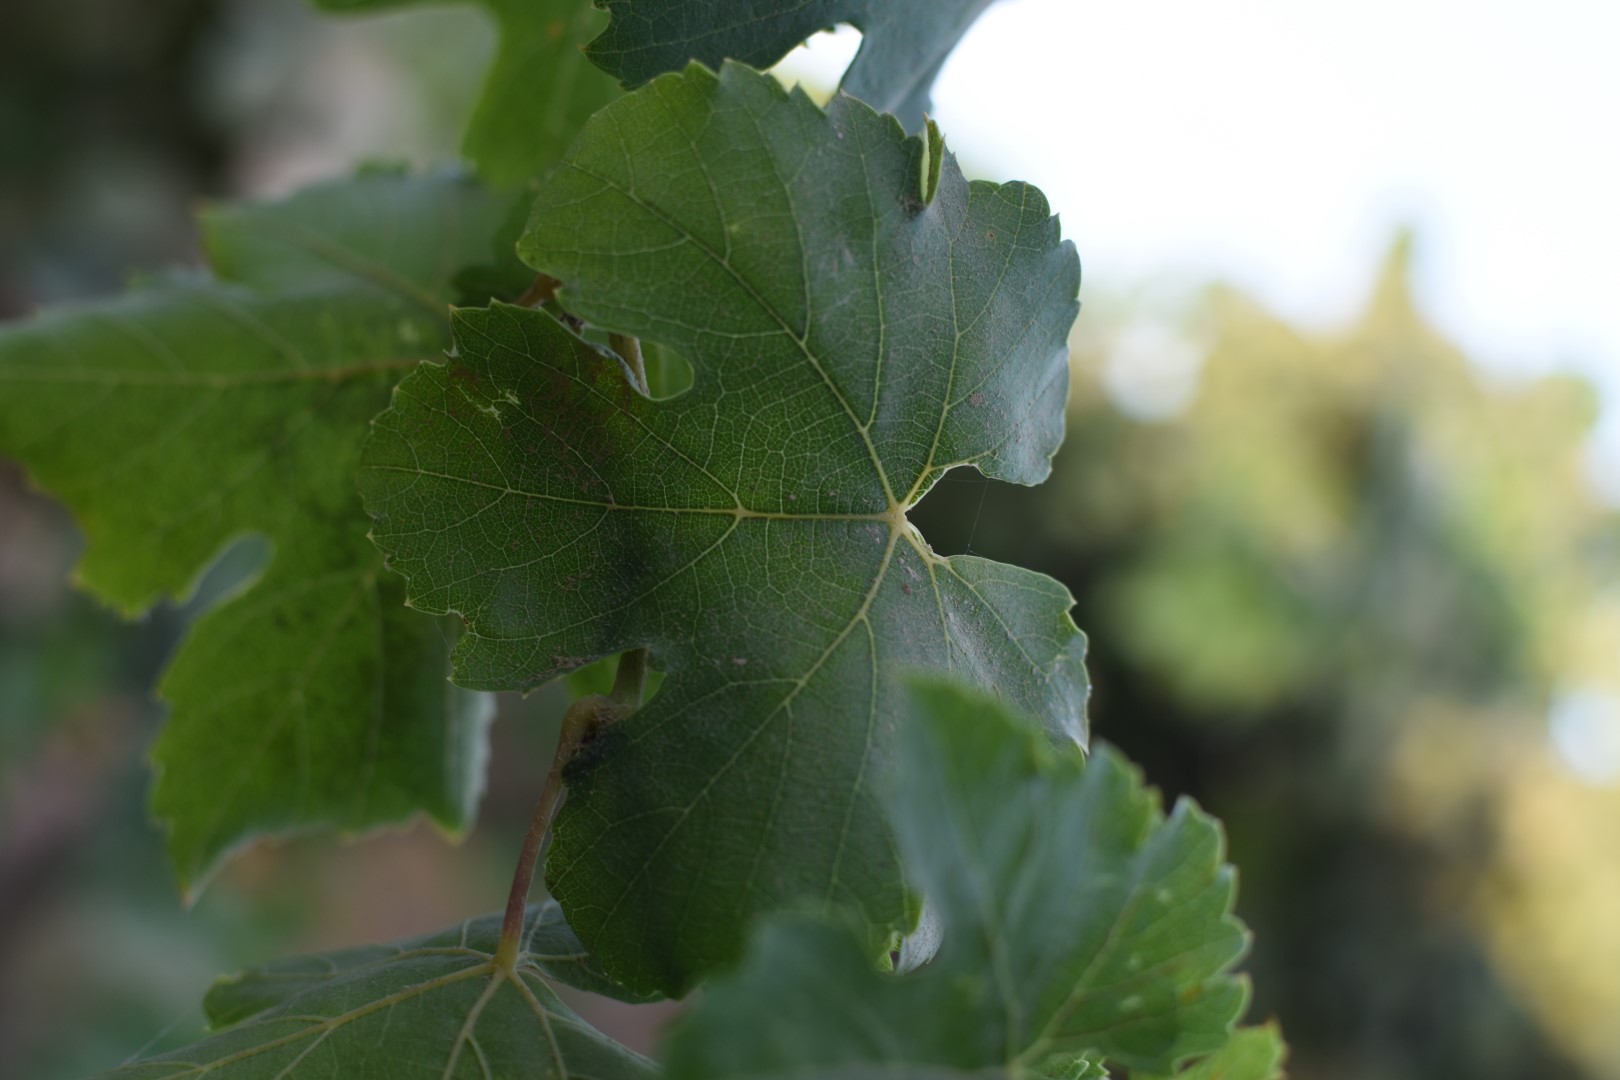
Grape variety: Thompson Seedless